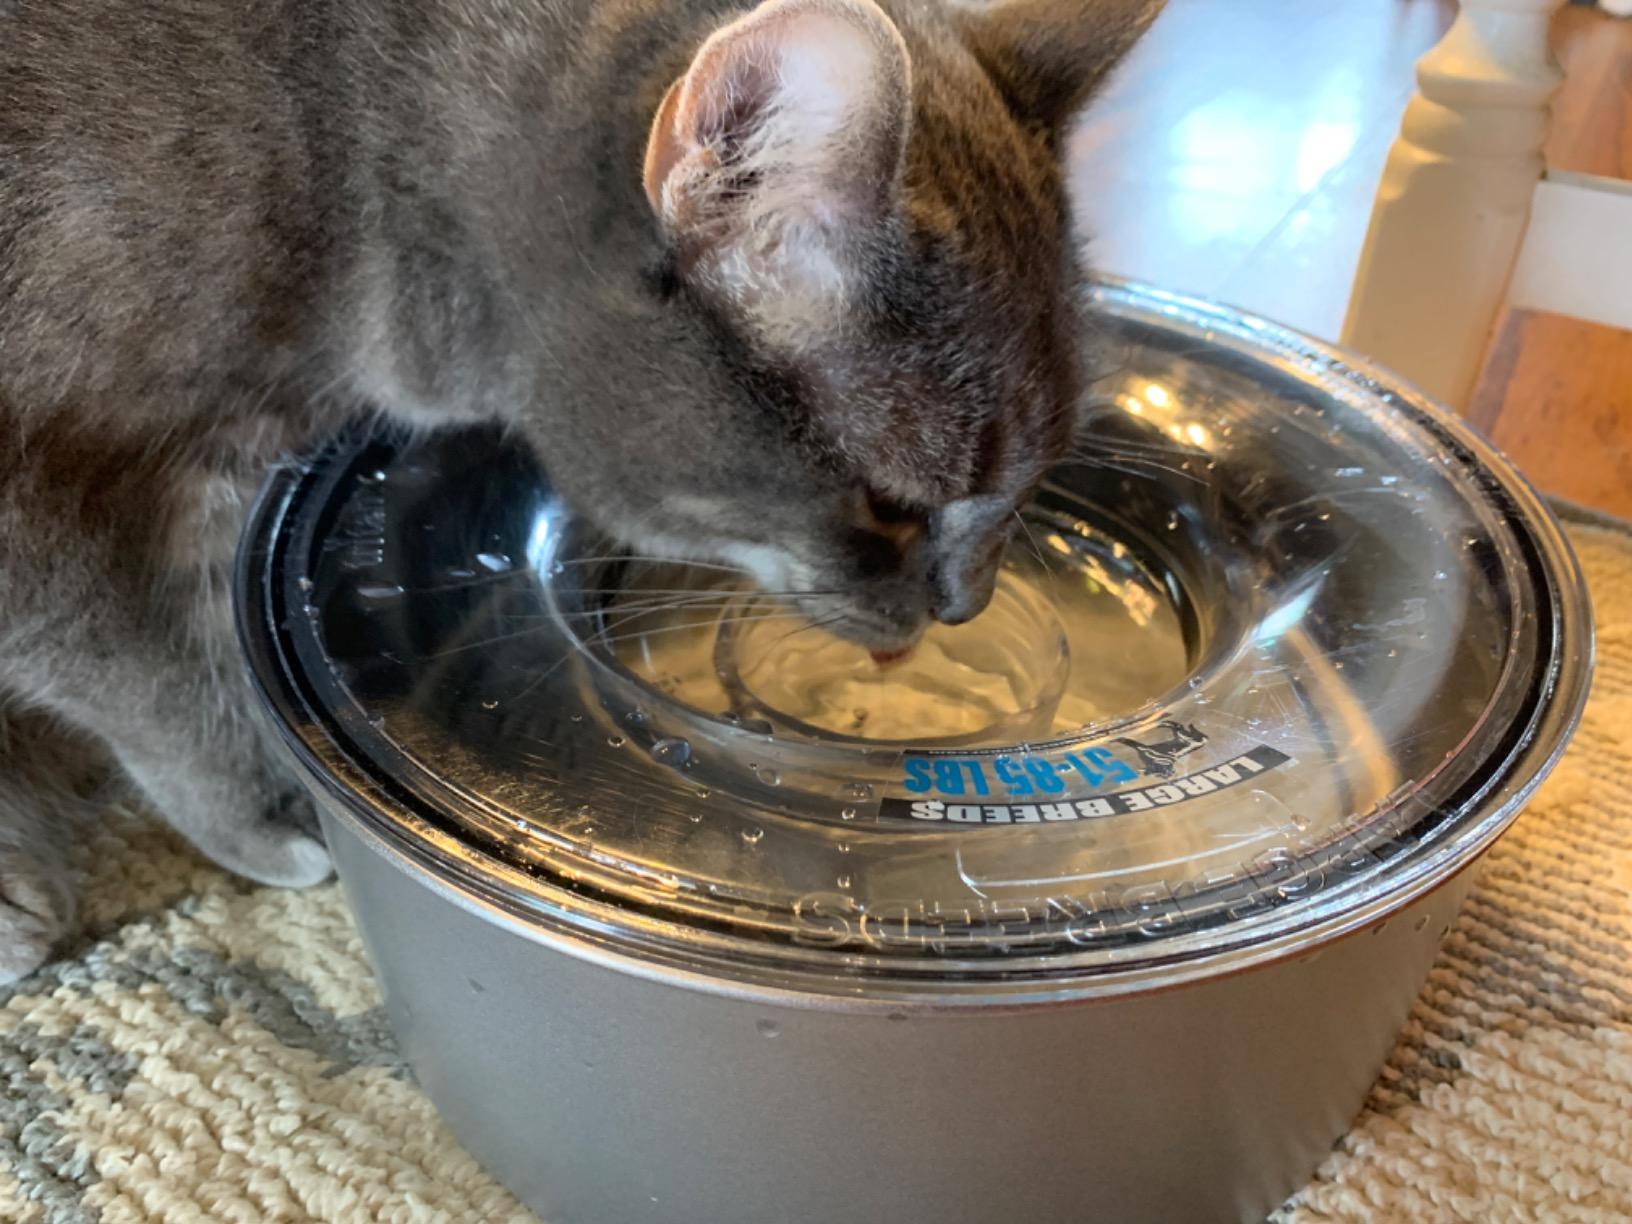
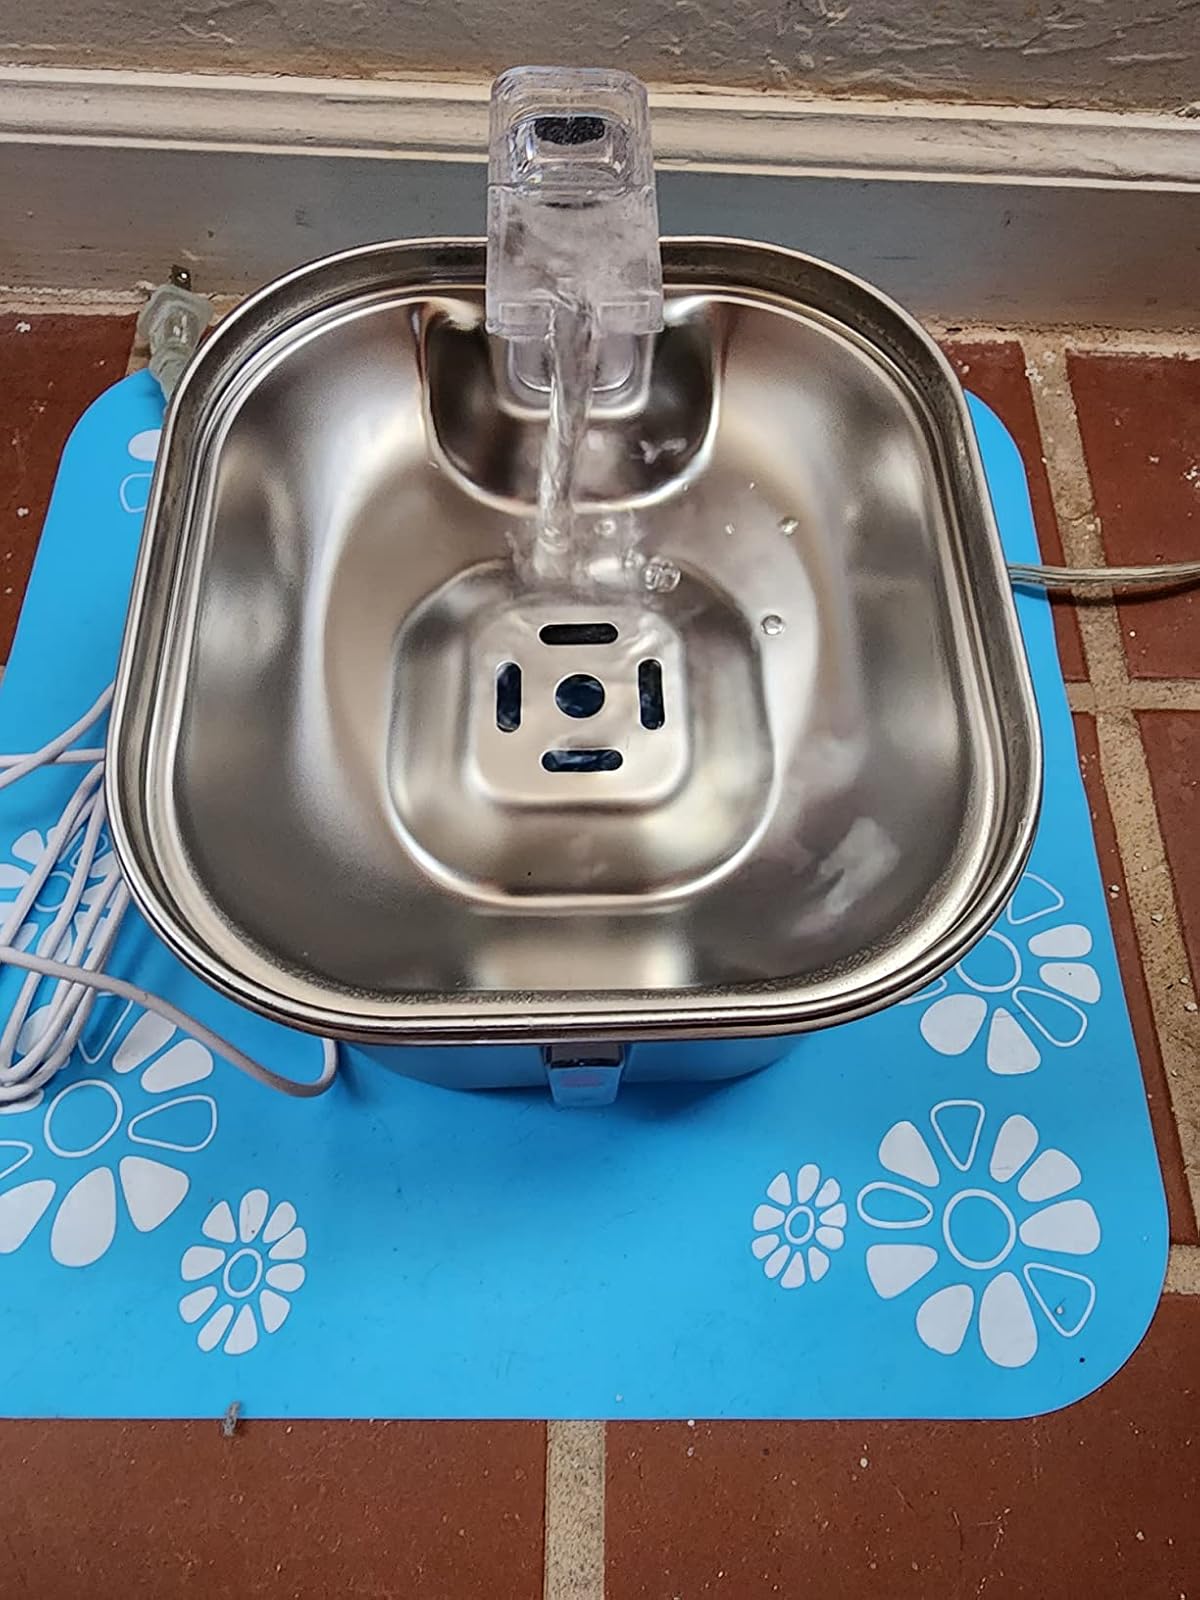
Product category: items_bowl
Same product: no